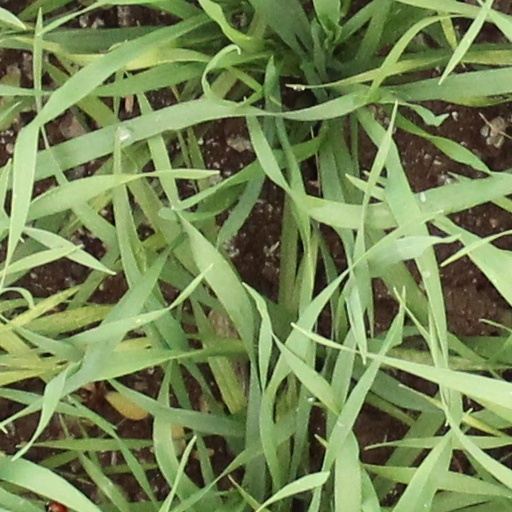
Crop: wheat